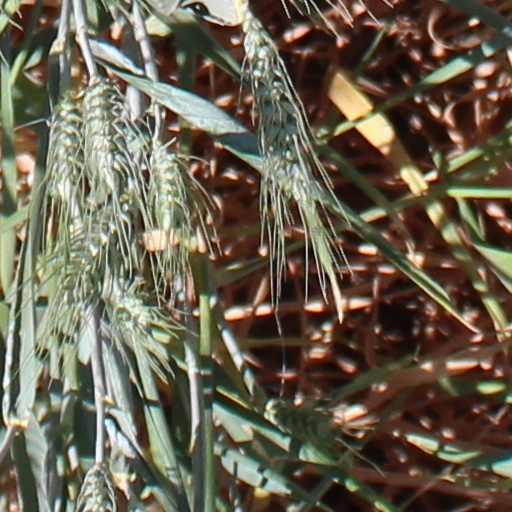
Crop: wheat